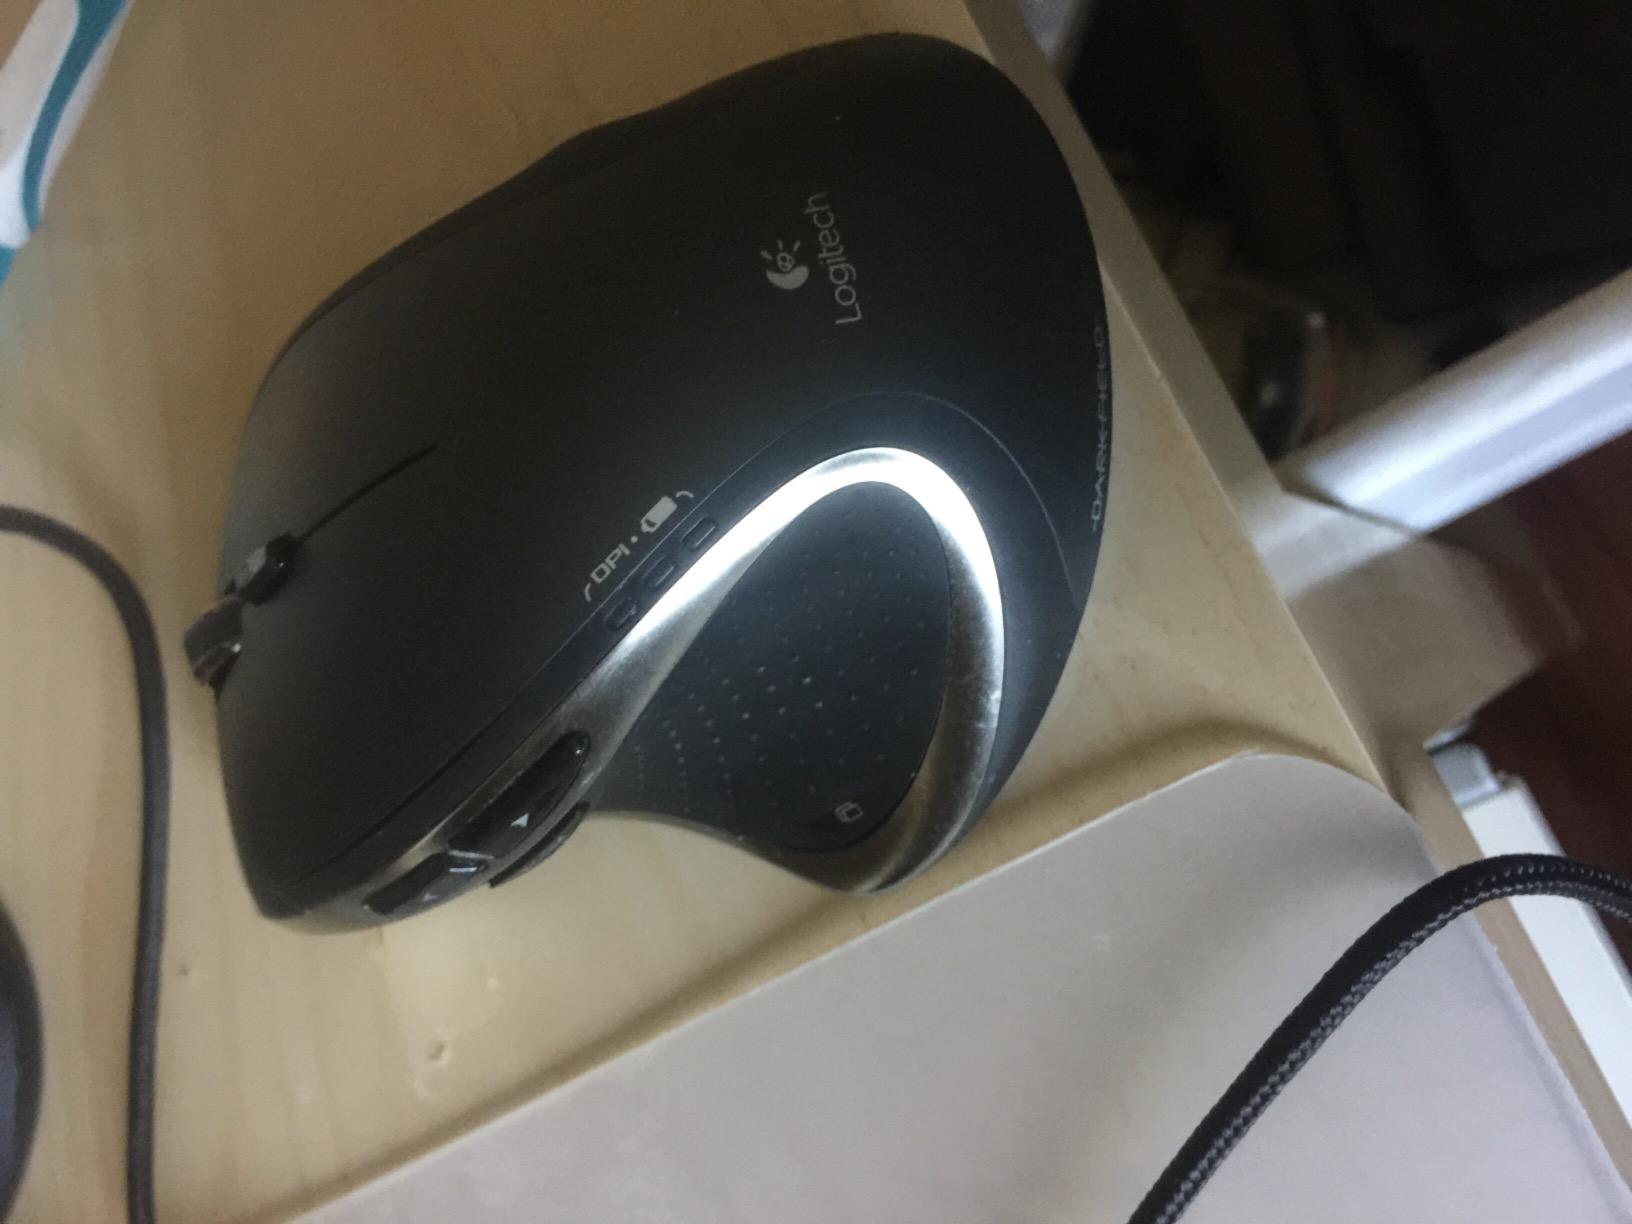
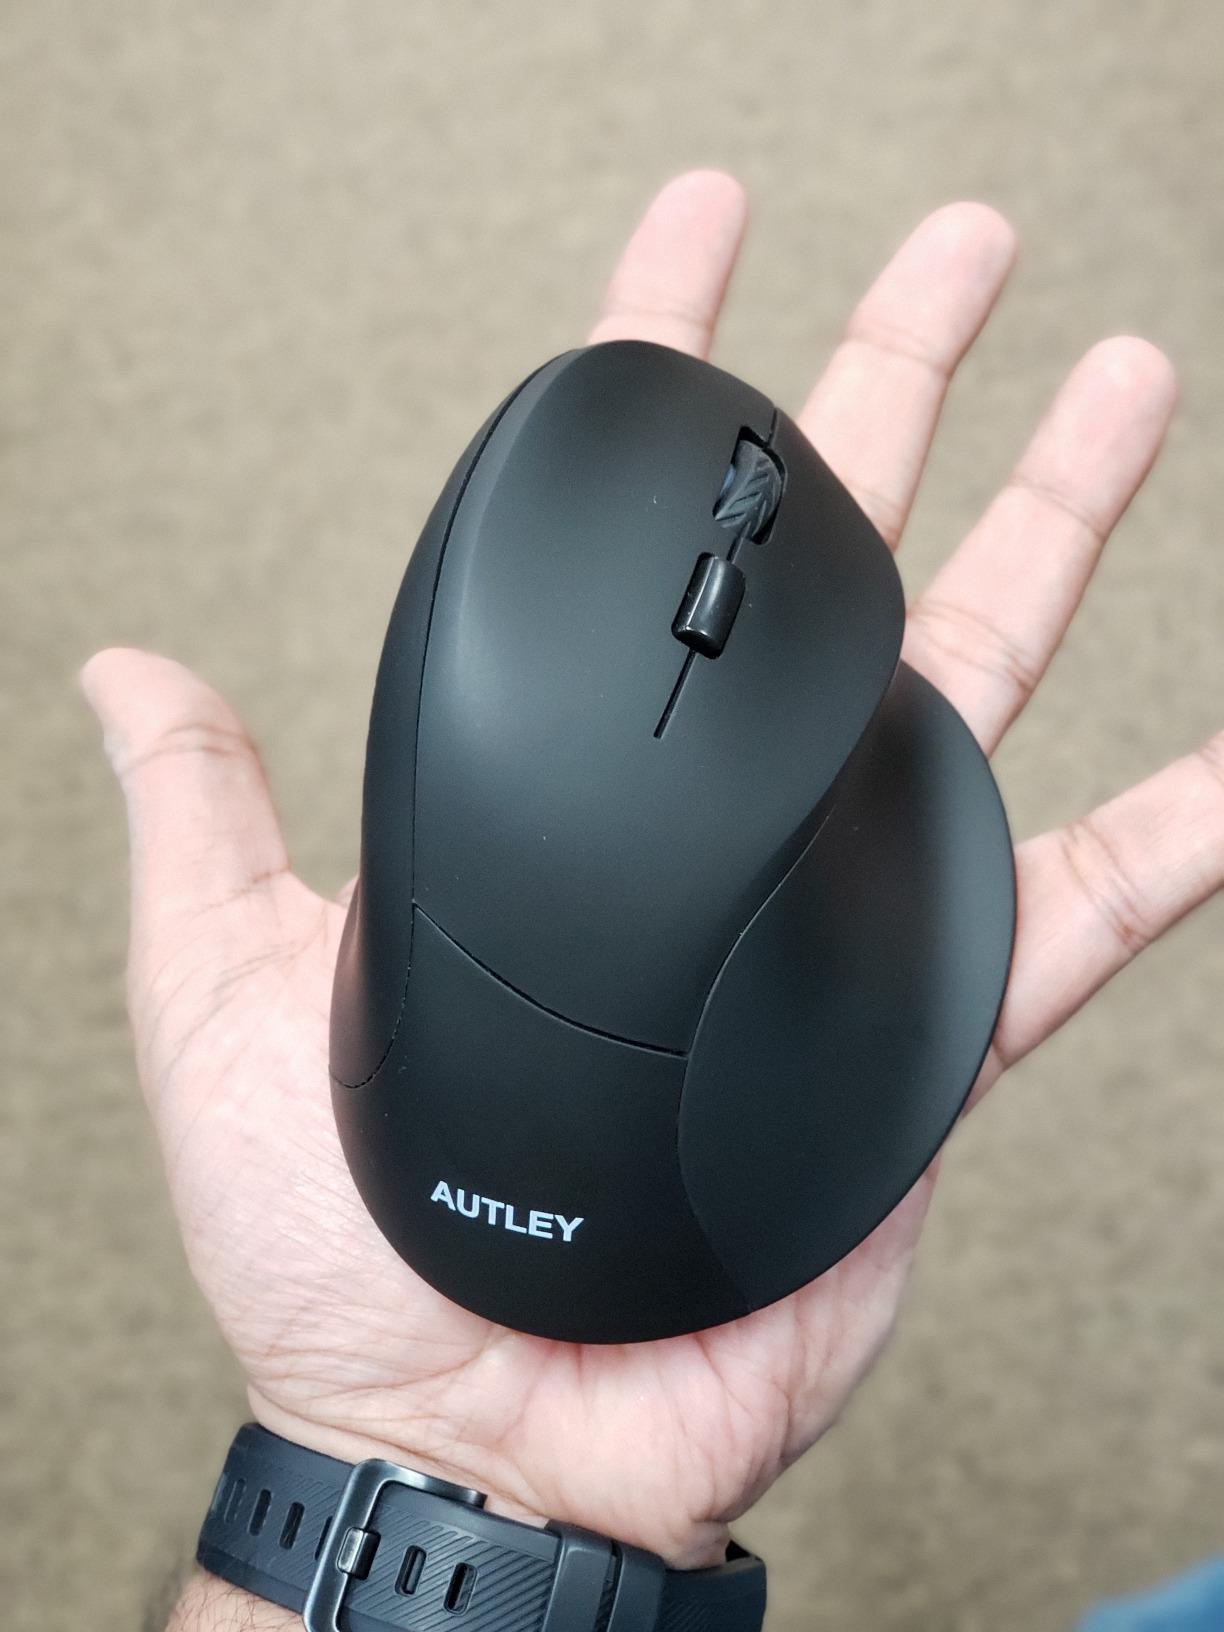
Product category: mouse
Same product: no